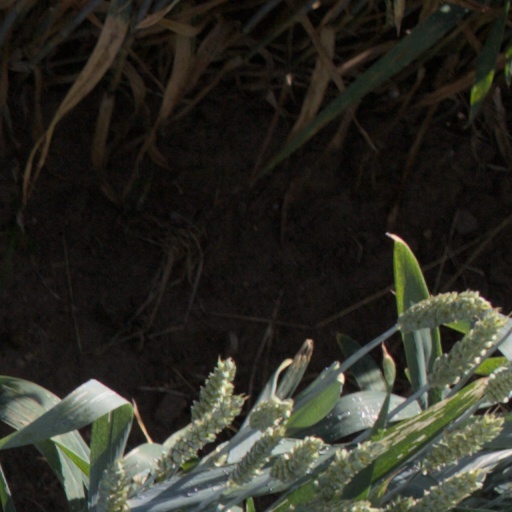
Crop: wheat